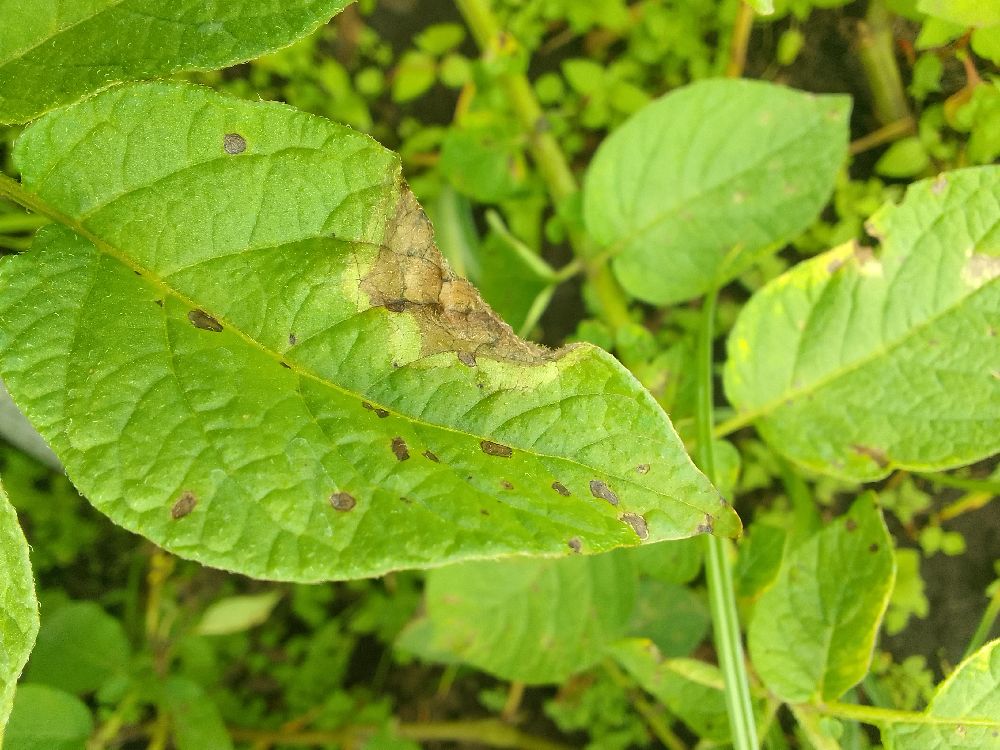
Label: Late blight